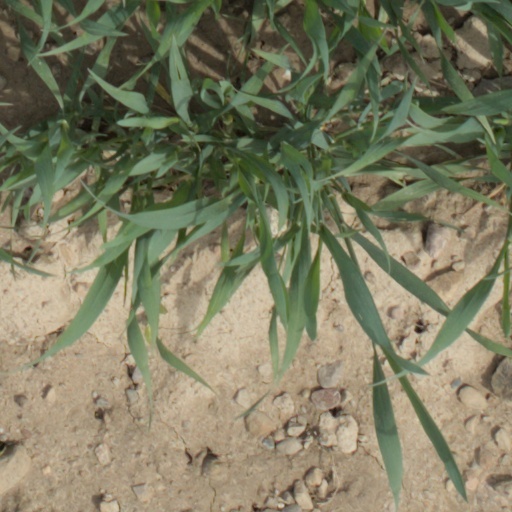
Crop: wheat